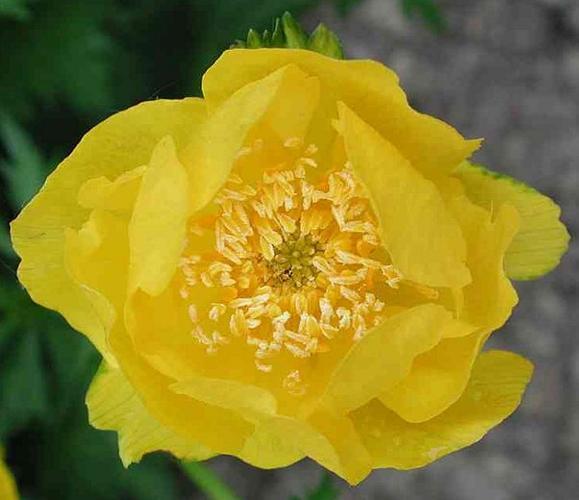
Label: globe-flower